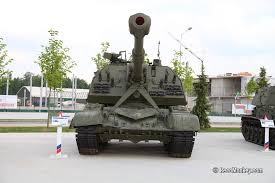
Label: Self Propelled Artillery